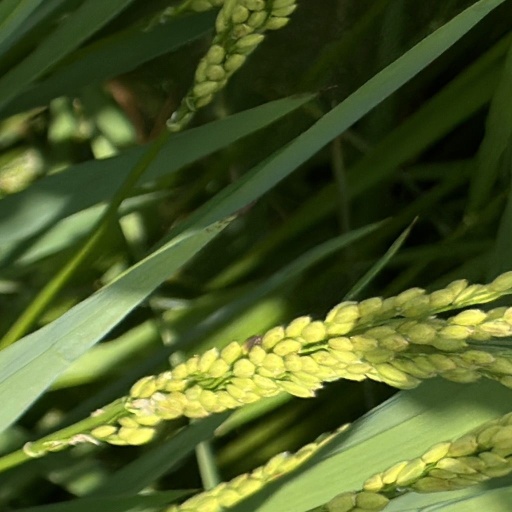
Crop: rice